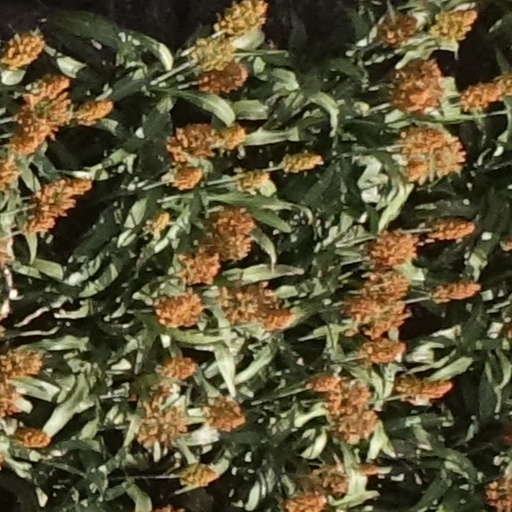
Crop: sorghum